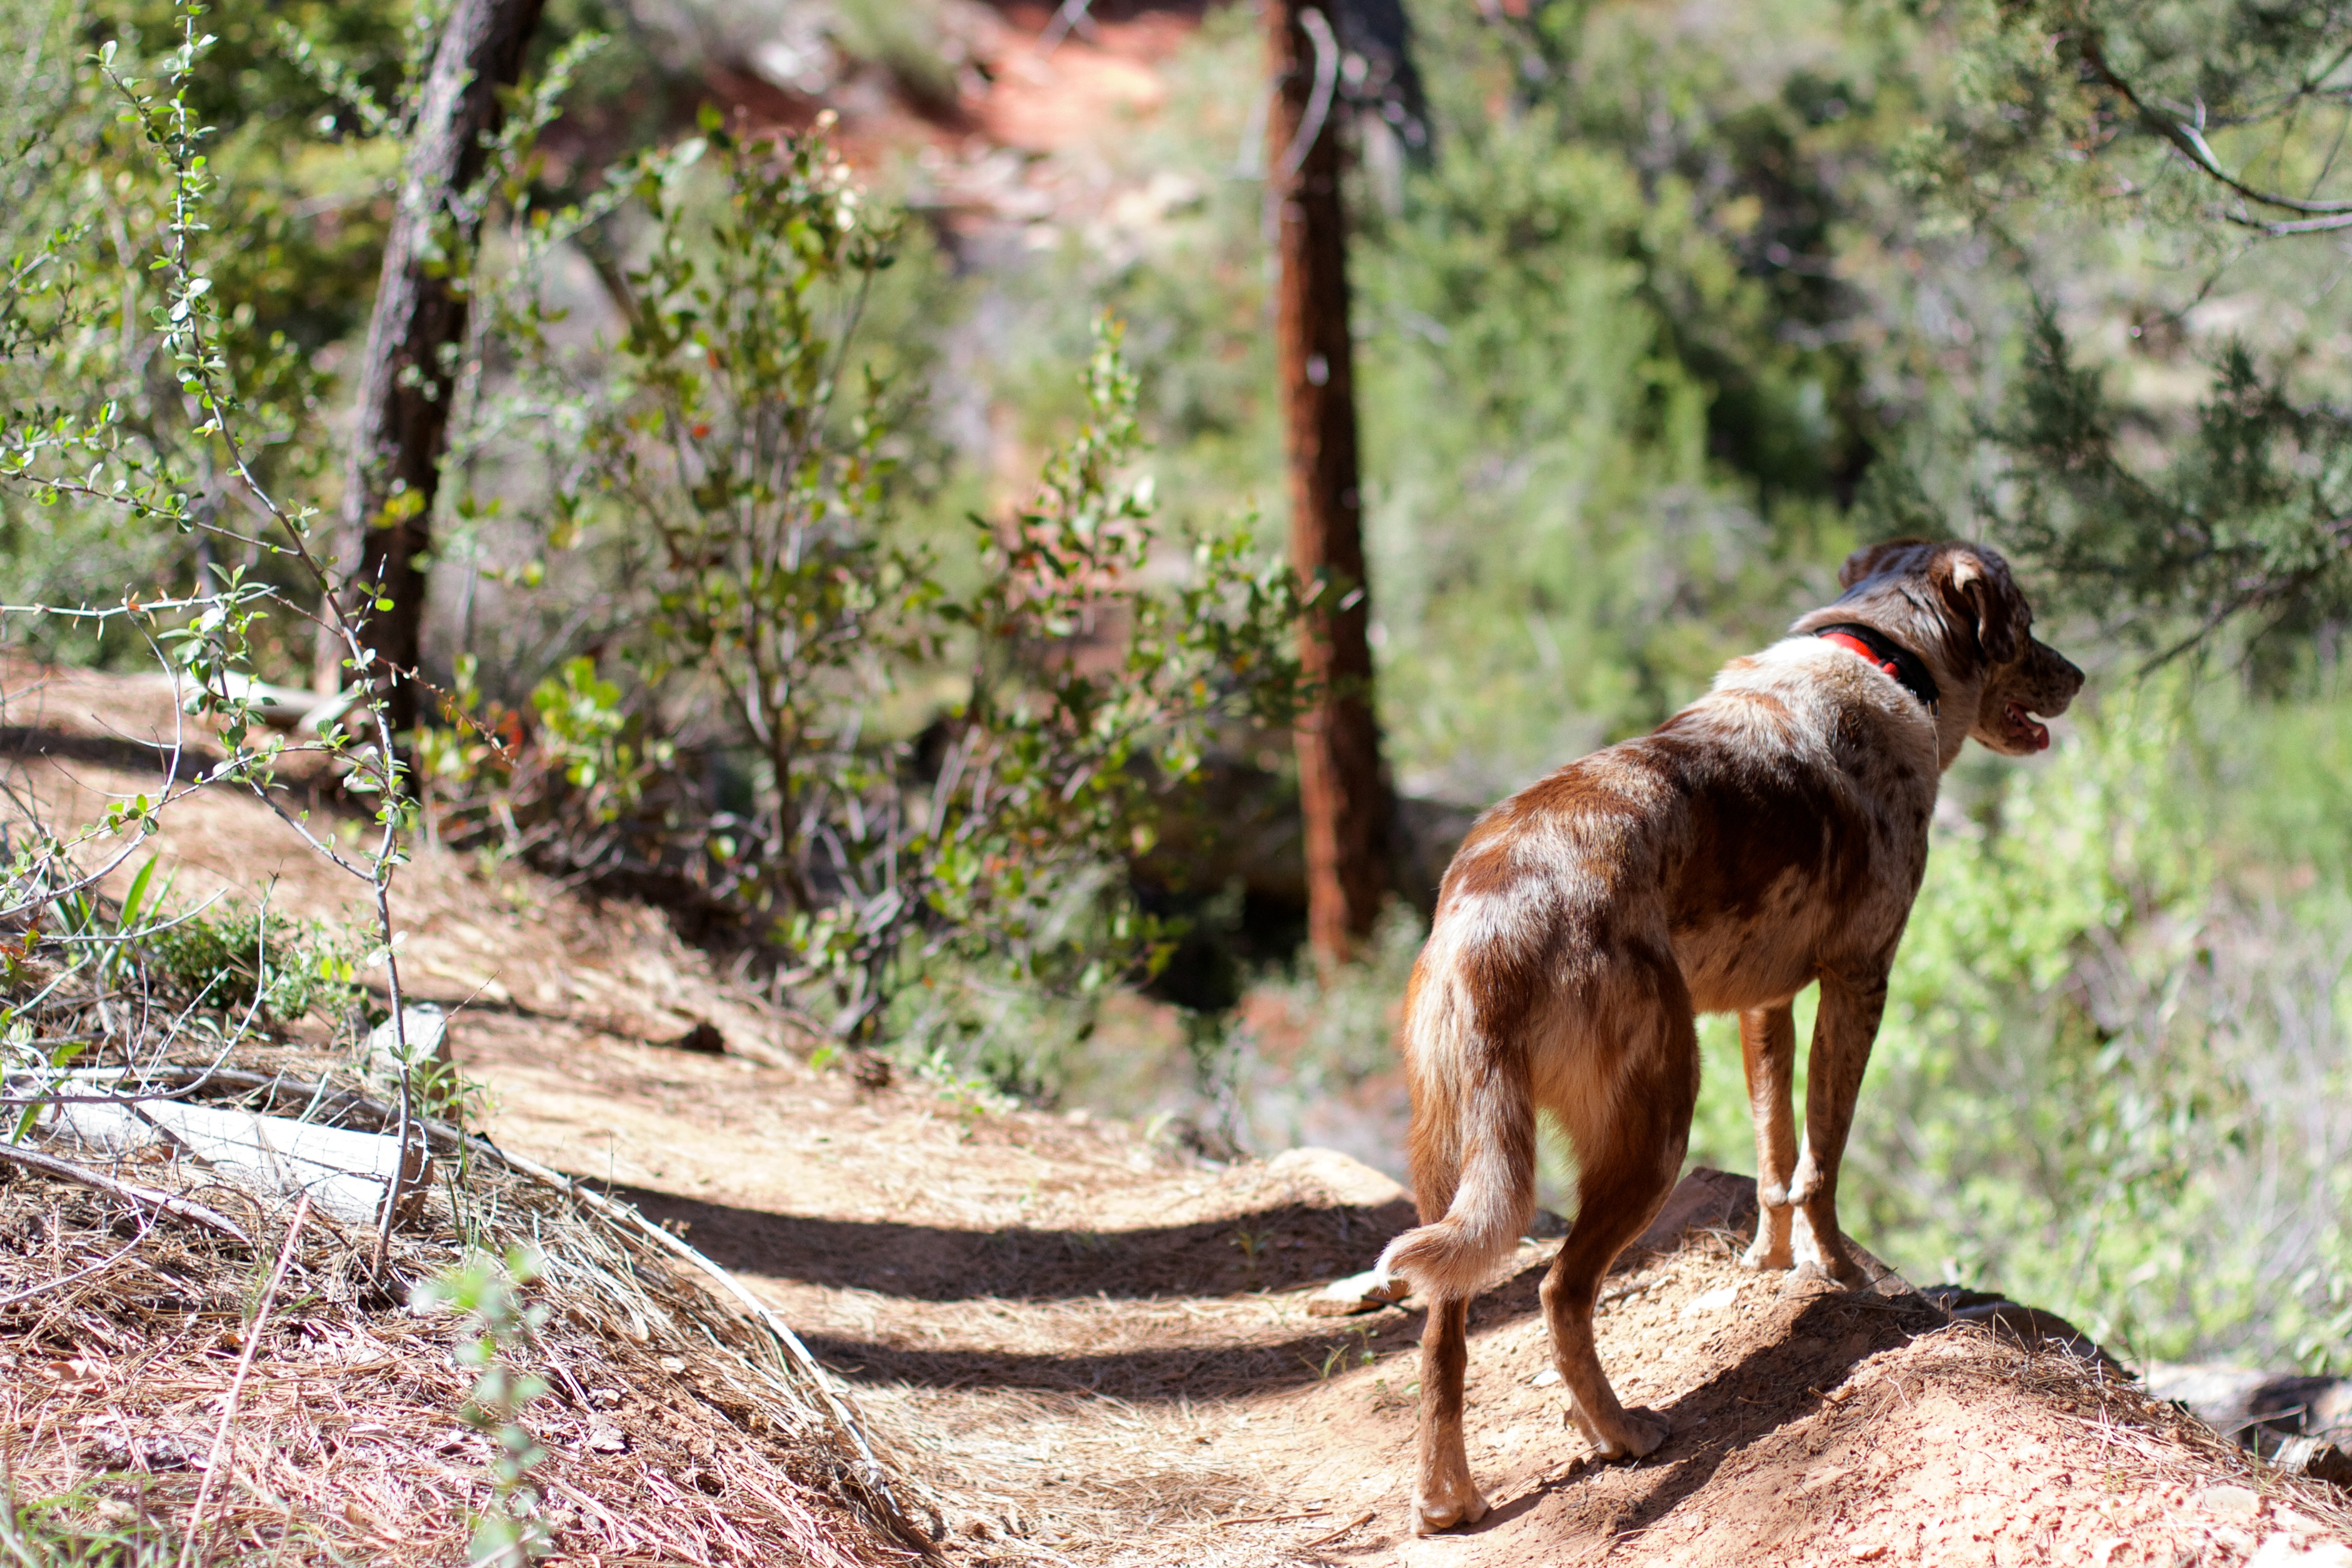
forest, wilderness, wildlife, mammal, fauna, felix, dog like mammal